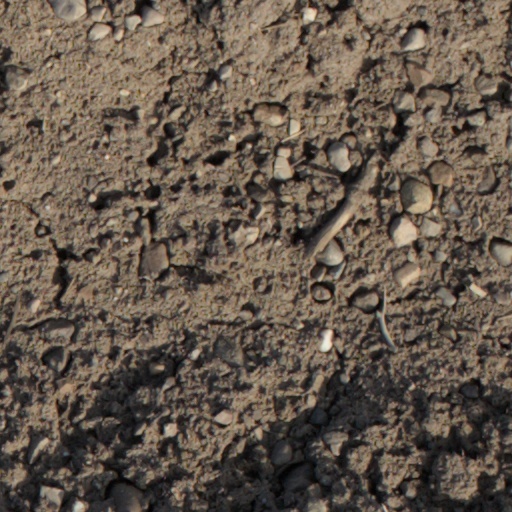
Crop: wheat